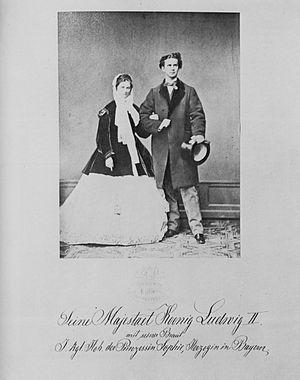
Louis Charles Auguste de Wittelsbach, né le 25 août 1786 à Strasbourg et décédé le 29 février 1868 à Nice, est de 1825 à 1848 le deuxième roi de Bavière sous le nom de Louis Iᵉʳ. Il est le fils aîné de Maximilien Iᵉʳ de Bavière et de son épouse Wilhelmine de Hesse-Darmstadt.
Louis II de Bavière, né Louis Othon Frédéric Guillaume de Wittelsbach le 25 août 1845 à Munich et mort le 13 juin 1886 dans le lac de Starnberg, est le quatrième roi de Bavière, régnant de 1864 à 1886. Ses autres titres sont comte palatin, duc en Bavière, de Franconie et de Souabe.
Sophie de Wittelsbach, duchesse en Bavière puis, par son mariage, duchesse d'Alençon, est née le 23 février 1847 à Munich et morte le 4 mai 1897 à Paris VIIIᵉ.